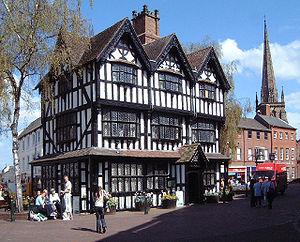
Cette liste des musées du Herefordshire, Angleterre contient des musées qui sont définis dans ce contexte comme des institutions qui recueillent et soignent des objets d'intérêt culturel, artistique, scientifique ou historique. leurs collections ou expositions connexes disponibles pour la consultation publique. Sont également inclus les galeries d'art à but non lucratif et les galeries d'art universitaires. Les musées virtuels ne sont pas inclus.